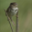
Label: bird